Volver a caer

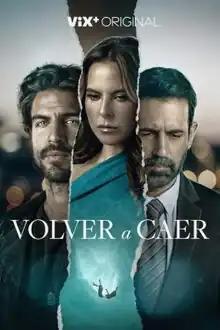

Volver a caer ("Falling Again") is a Mexican streaming television series based on Leo Tolstoy's 1877 novel Anna Karenina. The series stars Kate del Castillo, Maxi Iglesias and Rubén Zamora.